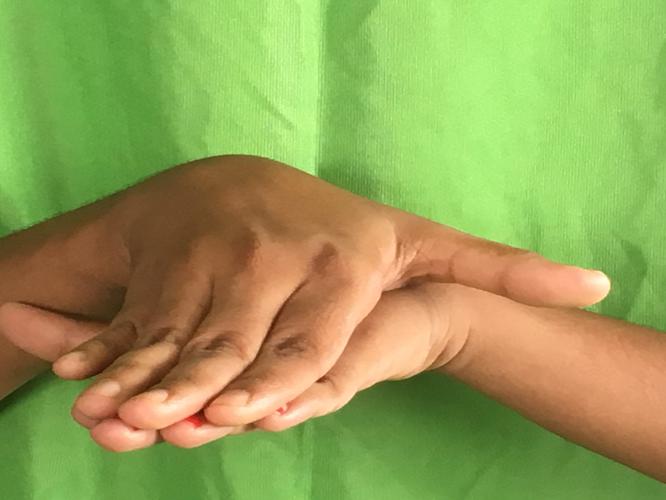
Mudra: Matsya
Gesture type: double_hand